Vinayak Rao Koratkar

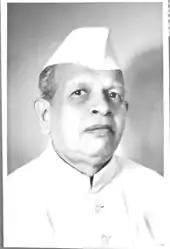

Vinayak Rao Koratkar (3 February 1895 – 3 September 1962) was a political leader of Hyderabad State and Member of Indian Parliament.